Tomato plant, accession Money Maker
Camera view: bottom (45 deg); turntable rotation: 210 degrees
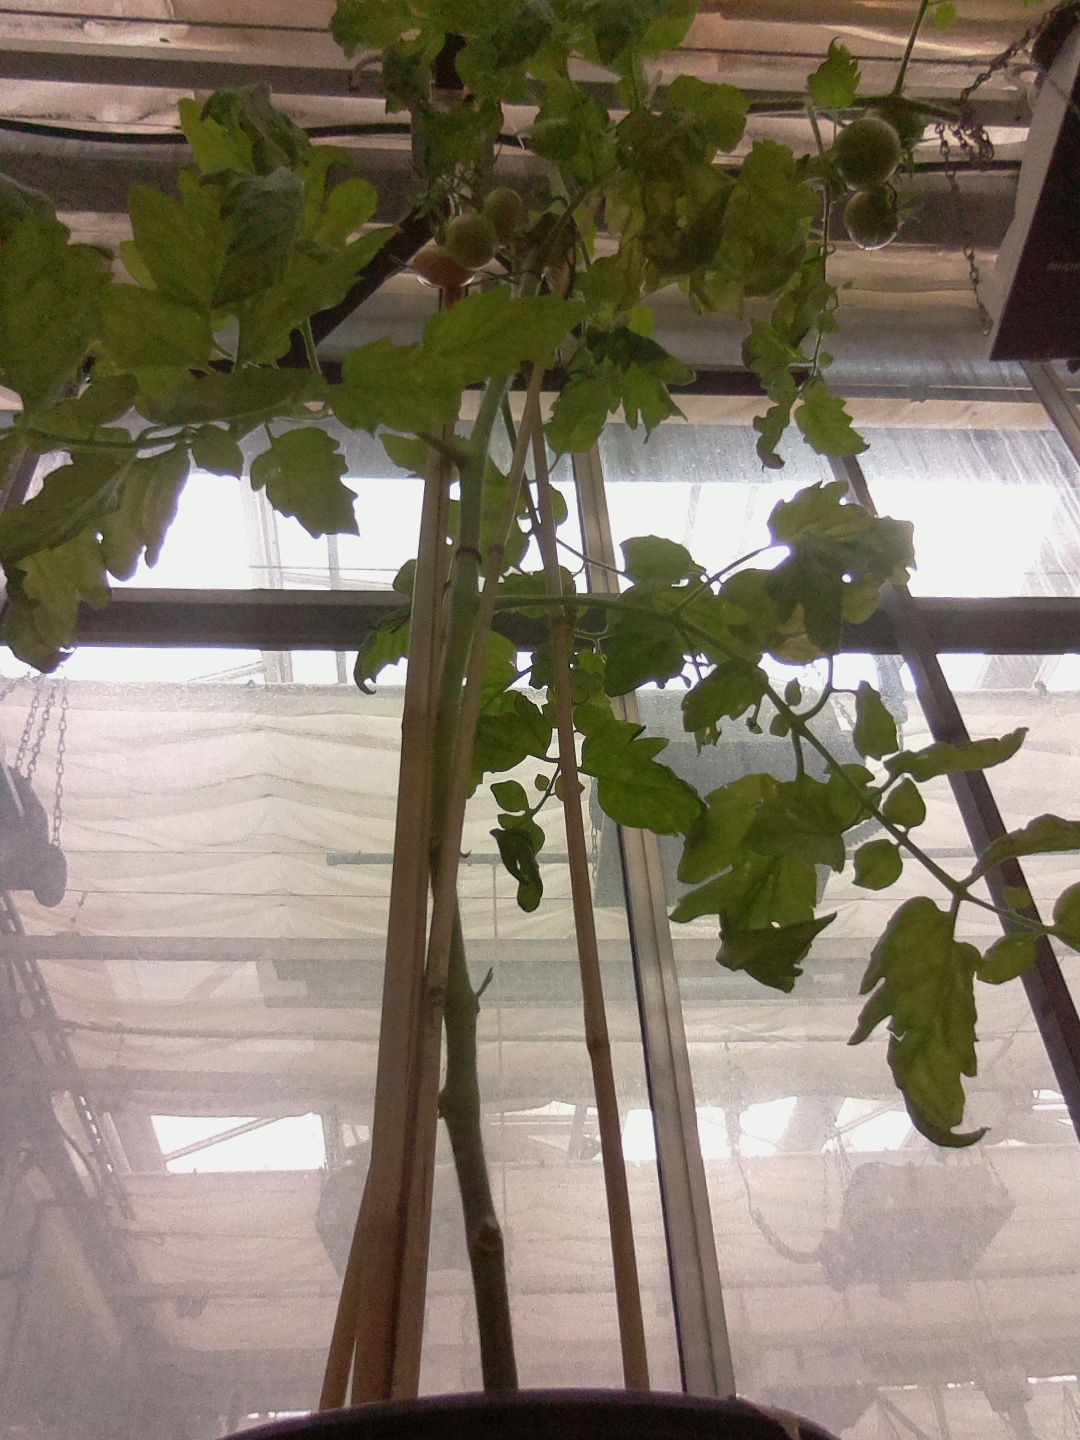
BBCH growth stage 80: fruits start showing typical ripe color (orange -> red)